Standard diving dress

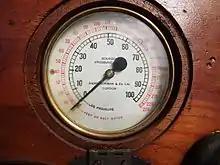
Pressure gauge on Siebe Gorman manual diver's pump, indicating delivered pressure in pounds per square inch (black) and feet sea water (red)

The corselet (UK), also known as a breastplate (US), is an oval or rectangular collar-piece resting on the shoulders, chest and back, to support the helmet and seal it to the suit, usually made from copper and brass, but occasionally steel. The helmet is usually connected to the suit by placing the holes around the rubberised collar of the suit over bolts (studs) along the rim of the corselet, and then clamping the brass straps known as (or ) against the collar with wing nuts to press the rubber against the metal of the corselet rim to make a water-tight seal. Shim washers were used under the ends of the brailes to spread the load on the rubber evenly. An alternative method was to bolt the bonnet to the corselet over a rubber collar bonded to the top of the suit in the three- or two-bolt system.